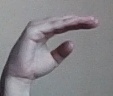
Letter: jeem